Eduardo C. Robreno

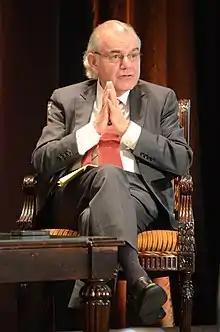
Judge Eduardo Robreno by Brehon Law Society, Philadelphia, PA, October 11, 2012

Eduardo C. Robreno (born 1945) is a former United States district judge of the United States District Court for the Eastern District of Pennsylvania and the first Cuban-American to be appointed as a federal judge.